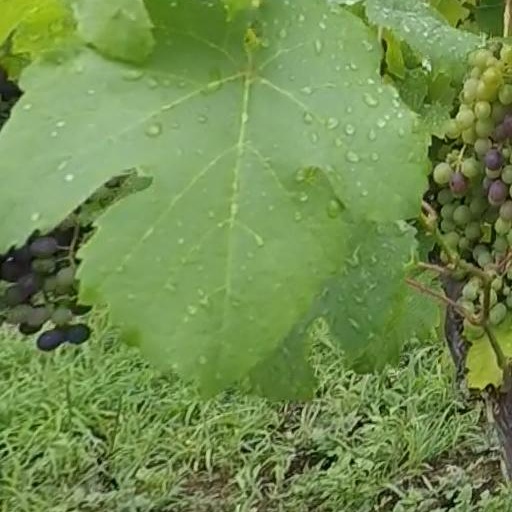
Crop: grape